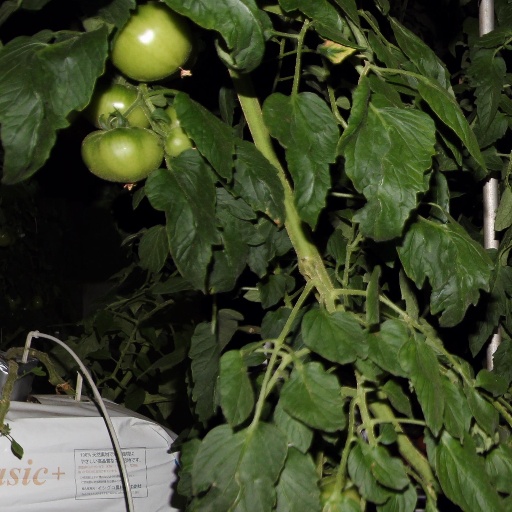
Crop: tomato